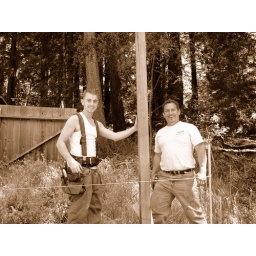
Steve and Justin building a fence in Gualala.